Zarina Diyas

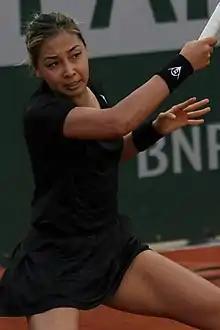
Diyas at the 2022 French Open

Zarina Diyas (born 18 October 1993) is a Kazakh professional tennis player. She has been ranked as high as No. 31 by the WTA. Diyas has won one singles title on the WTA Tour, at the 2017 Japan Women's Open, along with nine singles titles on the ITF Women's Circuit.